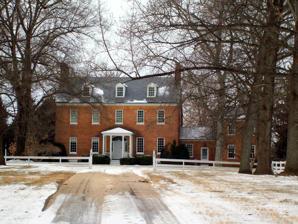
Building: Burleigh (Ellicott City, Maryland)
Country: United States of America
Year built: 1810
Historic house in Maryland, United States United States historic place Burleigh U.S. National Register of Historic Places Burleigh, January 2011 Show map of Maryland Show map of the United States Location 3950 White Rose Way, Ellicott City, Maryland Coordinates 39°15′44.8884″N 76°52′4.3608″W / 39.262469000°N 76.867878000°W / 39.262469000; -76.867878000 Area 0.2 acres (0.081 ha) Built 1797 ( 1797 ) Architect Colonel Rezin Hammond Architectural style Federal NRHP reference No. 82001596 Added to NRHP November 30, 1982 Bureigh in 1936 Drawing Room Burleigh , also known as Burleigh Manor or Hammonds Inheritance, is a historic home located at Ellicott City, Maryland , United States, built on a 2,300-acre (930 ha) estate. Which included "Hammonds Inheritance" patented in 1796. It is a Federal -style brick dwelling built between 1797 and 1810, laid in Flemish bond . Based on the 1798 Tax assessment of the Elkridge Hundred, the original manor house started as a one-story frame building 24 by 18 foot in size. Also on the landscaped grounds are a 1720 stone smokehouse; a much-altered log, stone, and frame "gatehouse" or "cottage," built in 1820 as a workhouse for slaves and another log outbuilding, as well as an early-20th century bathhouse, 1941 swimming pool, and tennis court. Portions of the estate once included the old Annapolis Road which served the property until the construction of Centennial Lane to connect Clarksville to Ellicott City in 1876. Hammond family home The manor was built by Colonel Rezin Hammond , using the same craftsmen as his brother Mathias Hammond's Hammond–Harwood House in Annapolis. Rezin and his brother Matthias were active in the colonial revolution with notable participation in the burning of the Peggy Stewart (ship) . Burleigh's owner Rezin Hammond died in 1809. Hammond bequeathed the manor and 4,500 acres (1,800 ha) to his grandnephew Denton Hammond and his wife Sara Hall Baldwin who lived there until her death in 1832. All slave labor were offered manumission upon Rezin Hammond's death in 1809, with extra provisions for tools, land and livestock for thirty two slaves. Hammond's heirs did not fully honor his will's provision for manumission, and it would take some of his slaves many years before they could successfully argue for their freedom. The estate was later passed to Denton Hammond's brother, Civil War veteran Colonel Mathias Hammond until his death where he was buried alongside other family members on the estate. His wife Mary Hanson Hammond and her daughter Mrs. Grace (Richard Craigh) Hammond maintained ownership afterward. In 1914, the estate had land totaling over 1,000 acres (400 ha) including the outbuildings and slave quarters. Grace Hammond died in 1928 and Burleigh Manor was sold after 125 years in the Hammond family. Post Hammond ownership In 1935, the Estate was subdivided to 600 acres (240 ha) and purchased by Charles McAlpin Pyle, grandson of industrialist David Hunter McAlpin . The manor house was renovated with the great kitchen replaced by a "Stirrup Room" where meetings of the Howard County Hunt Club took place. The house was sold in 1941 to Mrs. Anthony J. Drexel Biddle, Jr. for the use of Prince Alexandre Hohenlohoe of Poland and his wife, Peggy Schulze during World War II. St. Timothy's School bought the property after the war in 1946, but abandoned plans and sold to George Dudley Iverson IV and his wife Juliet Proctor Goldsborough Iverson in 1950. Iverson embarked on an extensive restoration effort to return the house back to its colonial appearance. The brick was once painted yellow, but by 1956, had almost returned to exposed red brick. As of 2013, it has operated as a livestock shelter. In November 1976 the county executive, Edward L. Cochran , commissioned a $35,000 survey by Resource Management Associates Inc. to analyze 600 acres (240 ha) of the manor property for a landfill site at a set contract price of $2,250,000, but a task force recommendation led to a site selection in Marriottsville. In 1979, a historical survey was conducted, listing the owner as Maple Lawn developer Stewart J Greenbaum. In 1982 Burleigh was listed on the National Register of Historic Places . In 1987, the wife of former County Executive Cochran listed Burleigh Manor and 15 surrounding acres for sale for $750,000. In 2012, the home was purchased by the family of Lisa Davis and Dr. Lawrence J. Cheskin [ Wikidata ] . Today, the family manages a small animal sanctuary and "eco-retreat" at the site. Middle school In 1992, the Burleigh Manor Middle School was opened on the former grounds of Burleigh Manor in Ellicott City, with the school's name honoring the estate. See also List of Howard County properties in the Maryland Historical Trust Rezin Hammond , builder of Burleigh References